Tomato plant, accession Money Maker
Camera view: vertical (180 deg); turntable rotation: 180 degrees
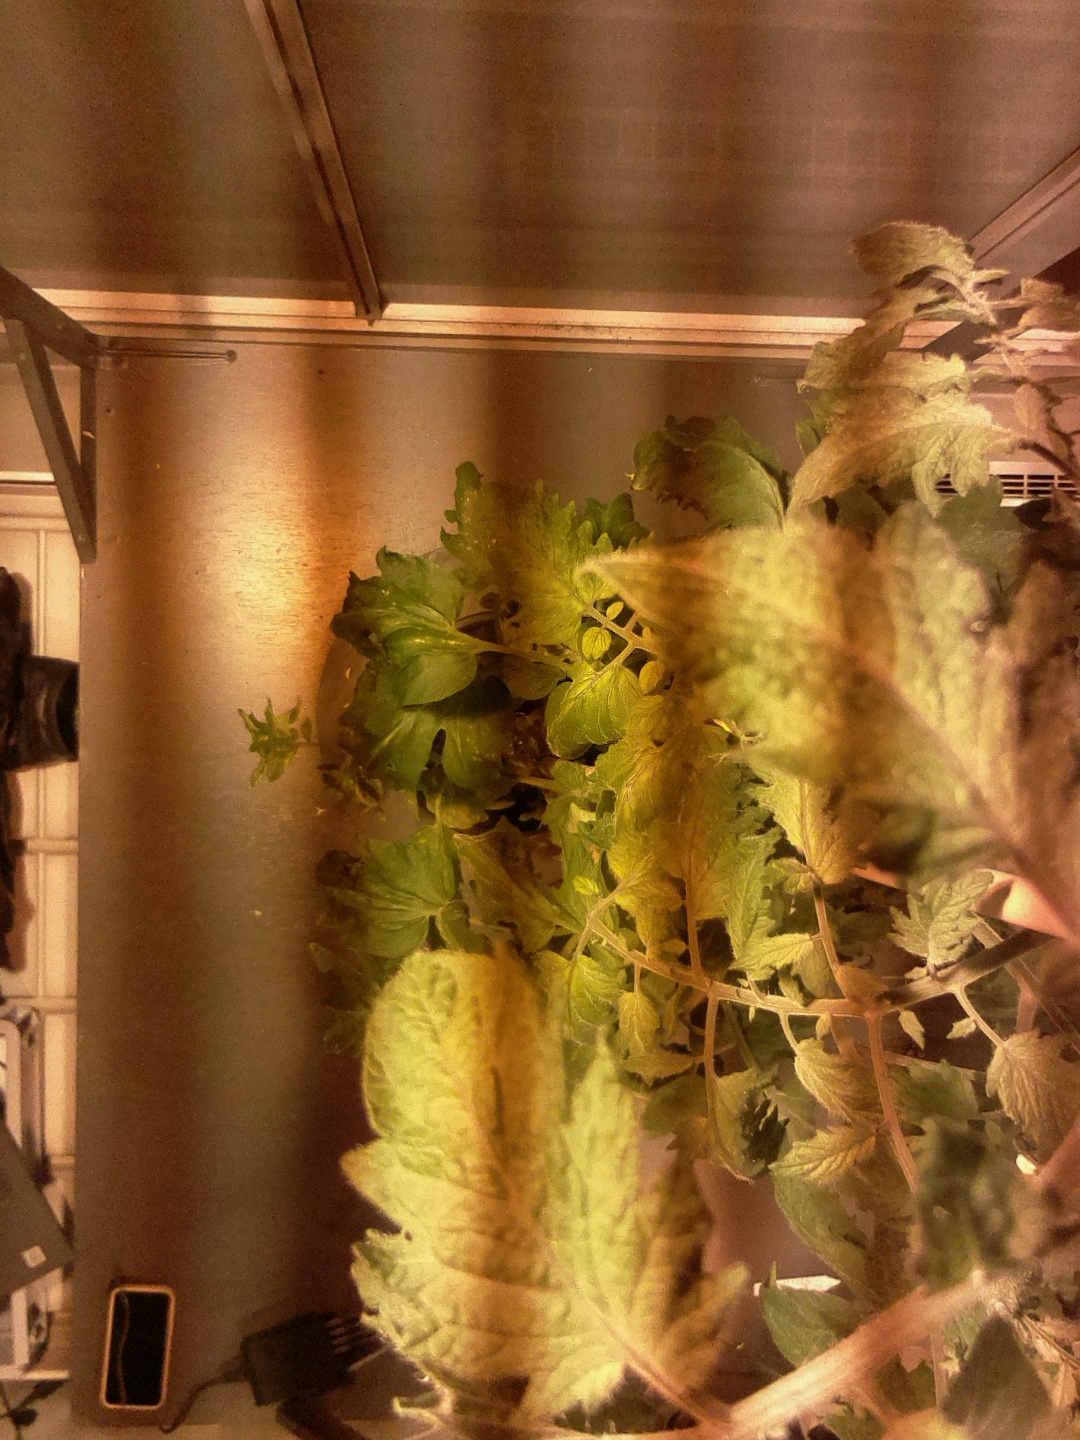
BBCH growth stage 71: 10%-20% of final fruit size